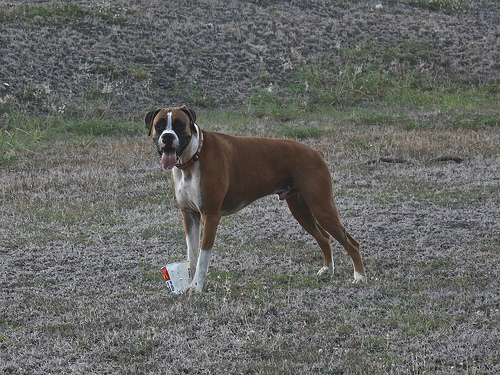
Animal: dog
Breed: boxer